Michel Hidalgo

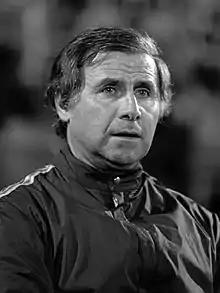
Hidalgo as France head coach in 1981

Michel François Hidalgo (22 March 1933 – 26 March 2020) was a French professional footballer and manager. He was the head coach of the France national team from 1976 to 1984, with whom he won the UEFA Euro 1984 on home soil, also reaching the semi-finals of the 1982 FIFA World Cup.